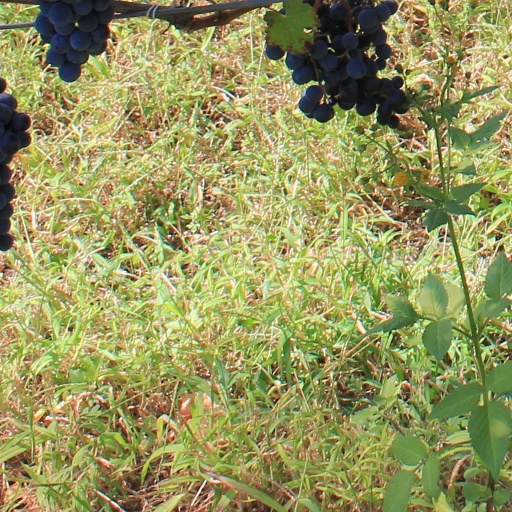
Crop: grape